Geography of New Mexico

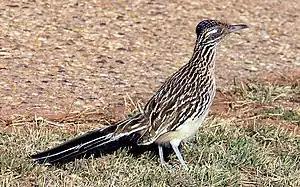
Greater roadrunner (the state bird of New Mexico)

Owing to its varied topography, New Mexico has six distinct vegetation zones that provide diverse sets of habitats for many plants and animals. The Upper Sonoran Zone is by far the most prominent, constituting about three-fourths of the state; it includes most of the plains, foothills, and valleys above 4,500 feet, and is defined by prairie grasses, low piñon pines, and juniper shrubs. The Llano Estacado in the east features shortgrass prairie with blue grama, which sustain bison. The Chihuahuan Desert in the south is characterized by shrubby creosote. The Colorado Plateau in the northwest corner of New Mexico is high desert with cold winters, featuring sagebrush, shadescale, greasewood, and other plants adapted to the saline and seleniferous soil.